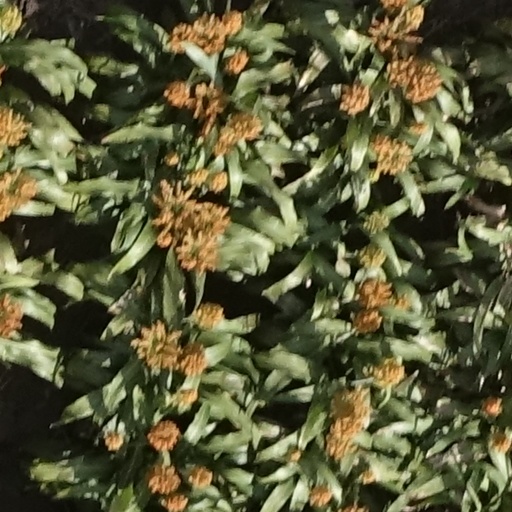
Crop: sorghum